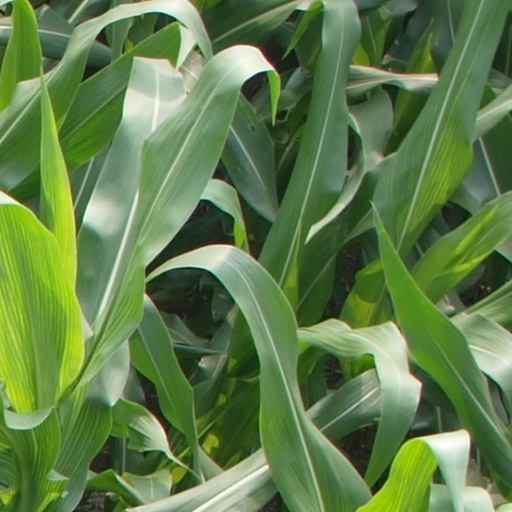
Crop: maize; corn